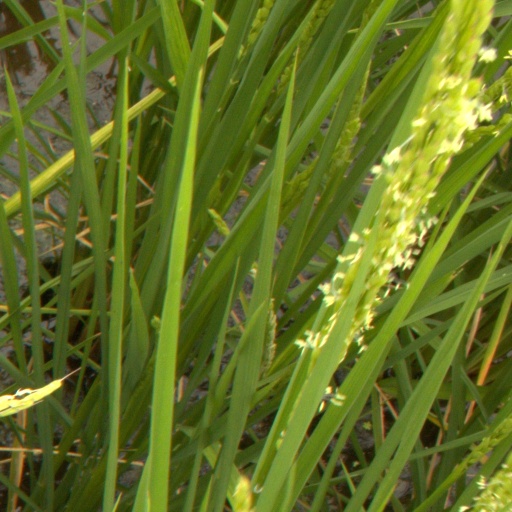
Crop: rice